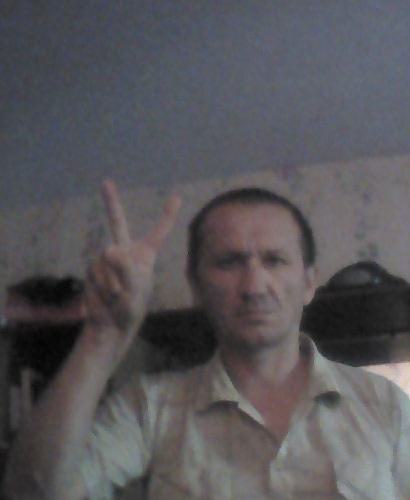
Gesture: peace